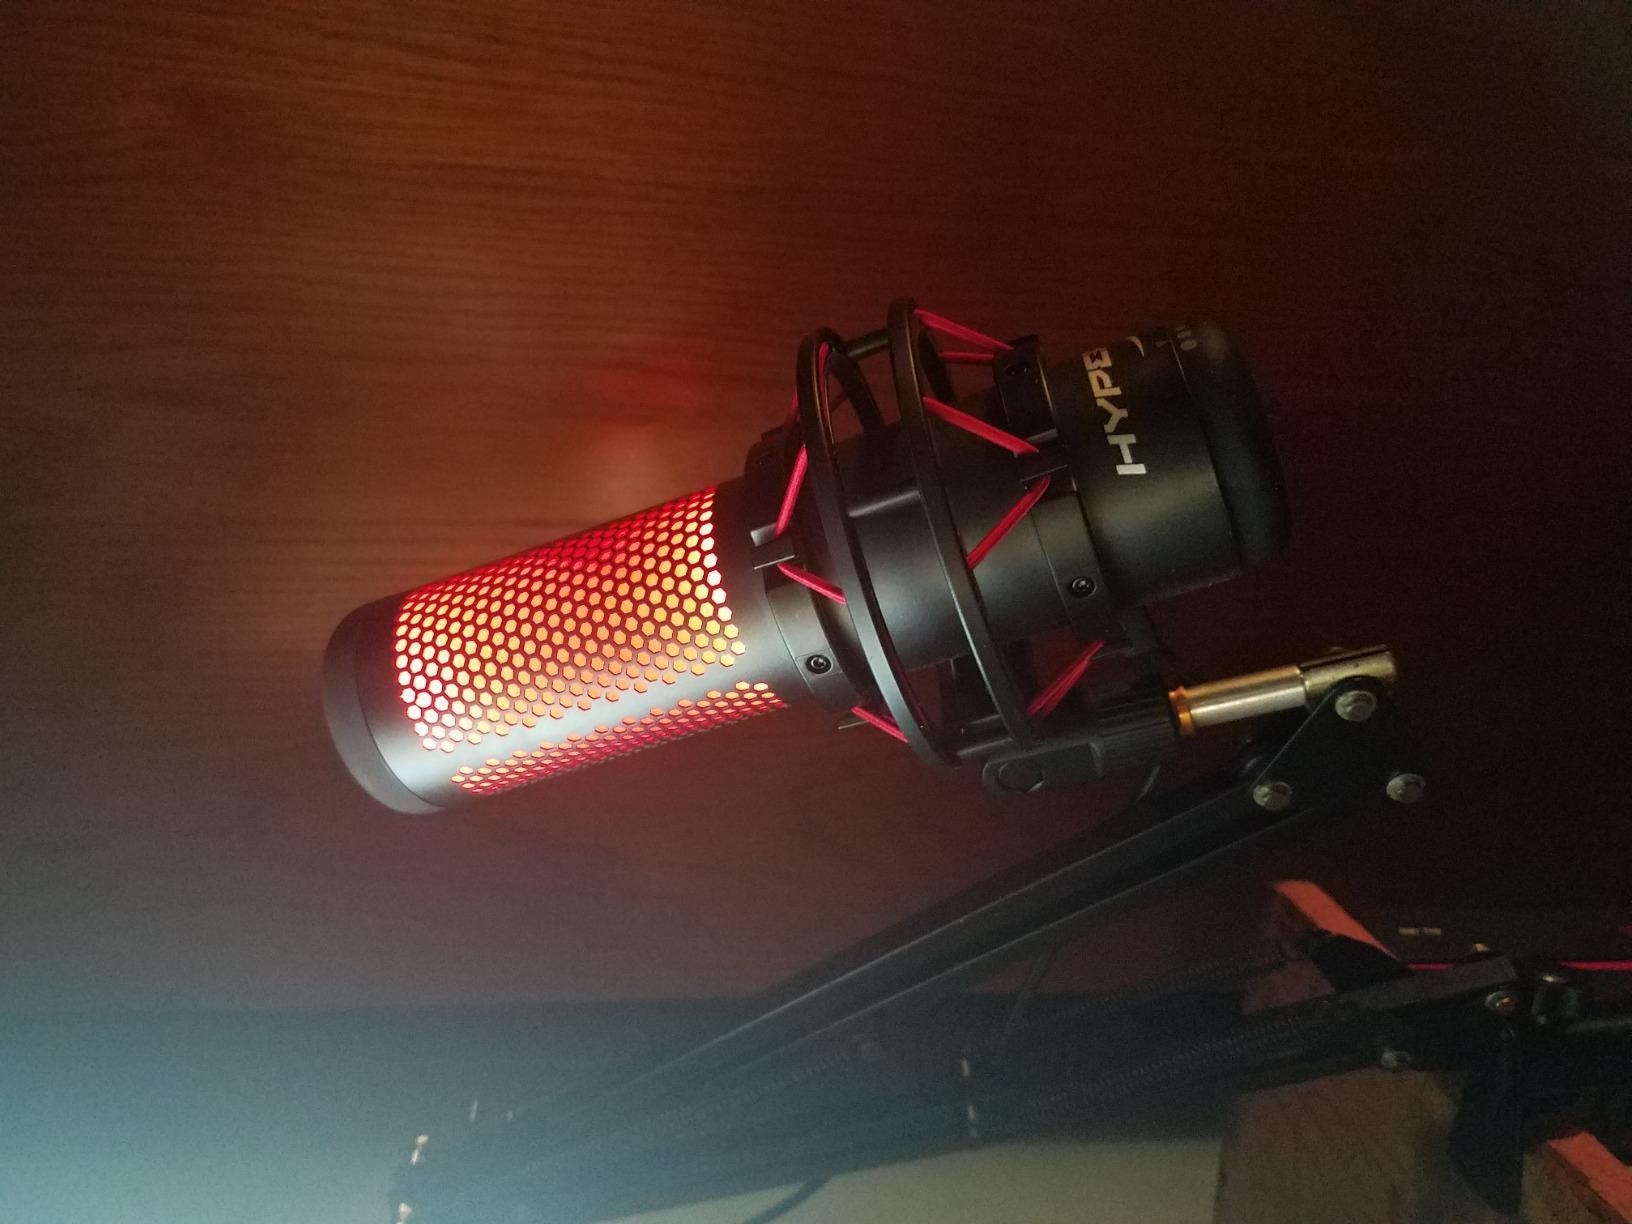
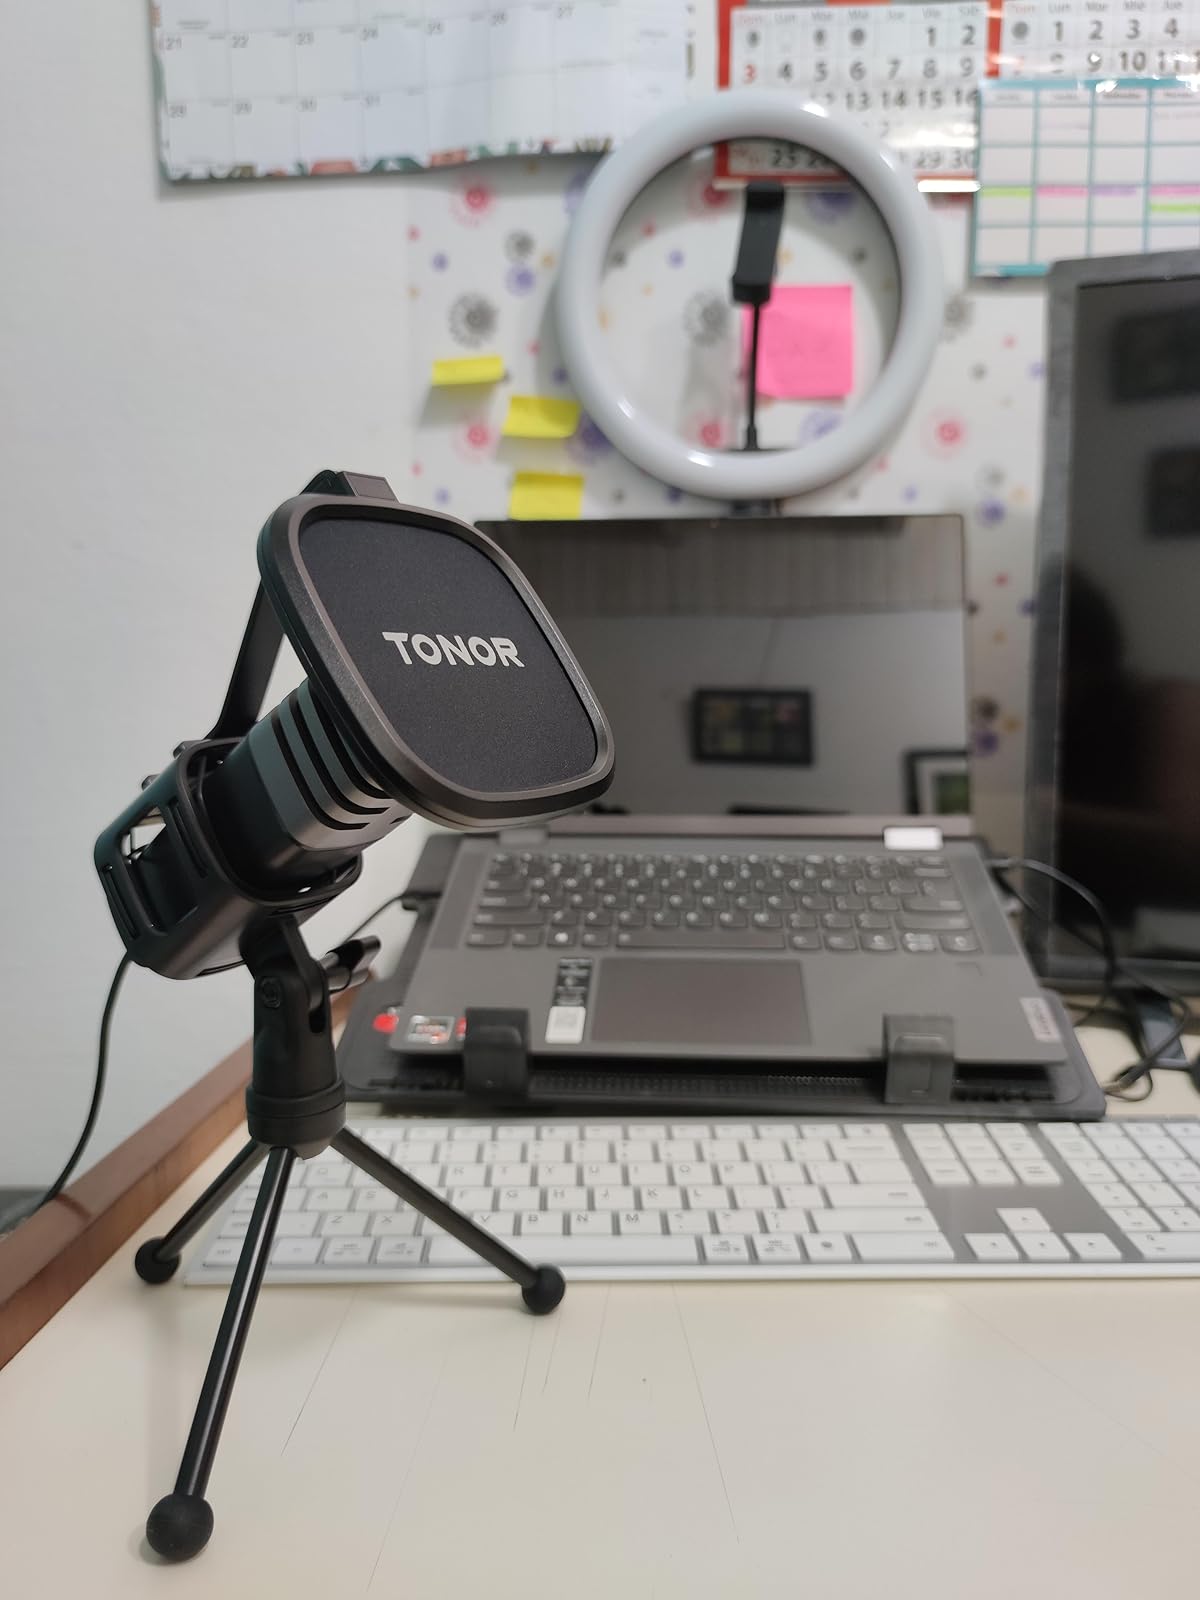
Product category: microphone
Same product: no